Horticultural fleece

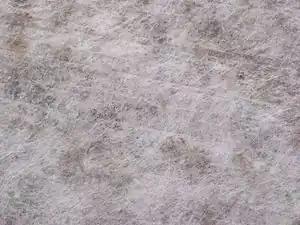
Horticultural fleece is a thin, nonwoven, polypropylene fabric which is used as a floating mulch to protect both late and early crops and delicate plants from cold weather and frost, as well as insect pests during the normal growing season. It admits

Horticultural fleece is a thin, nonwoven, polypropylene fabric which is used as a floating mulch to protect both late and early crops and delicate plants from cold weather and frost, as well as insect pests during the normal growing season. It admits light, air, and rain but creates a microclimate around the developing plants, allowing them to grow faster than the unprotected crops.